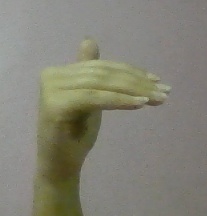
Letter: khaa